CFJL-FM

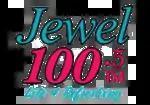
Logo as "Jewel 100.5", following its 2015 frequency change.

On November 26, 2011, CHNK began stunting with Christmas music for the holiday season as "The Lounge 100.7". It also changed its call letters to CFJL-FM (moving them from its sister station, which concurrently changed its calls to CHWE-FM). On Boxing Day, CFJL re-branded as "100.7 The Breeze", with a soft adult contemporary and adult standards format. Like all AC stations owned by Evanov, CFJL was a reporter to the Mediabase and Nielsen BDS Canadian AC panels. In early November 2013, the station dropped its "Breeze" branding and rebranded as simply "100.7 Lite and Refreshing". On January 1, 2014, the station adopted Evanov's standardized "Jewel" branding, becoming "Jewel 101 FM".